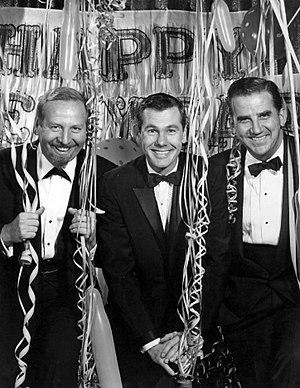
Skitch Henderson, né Lyle Russell Cedric Henderson le 27 janvier 1918 et mort le 1ᵉʳ novembre 2005, est un pianiste, un chef d’orchestre et un compositeur anglo-américain. Né anglais à Birmingham, il rejoint les États-Unis durant les années 1930.